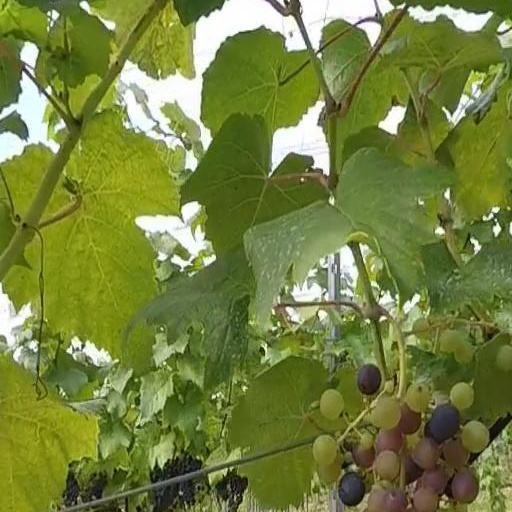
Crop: grape